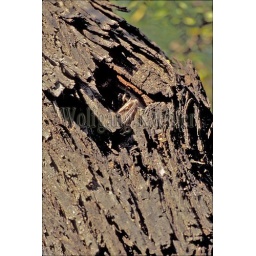
India, bharatpur, keoladeo ghana national park, bird santuary, monitor lizard in tree